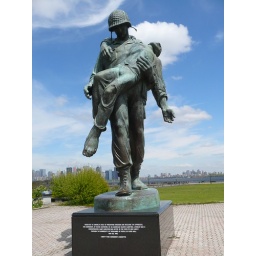
This was in the middle of a field with no sidewalk going to it.